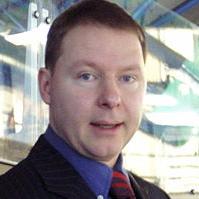
Age: 39